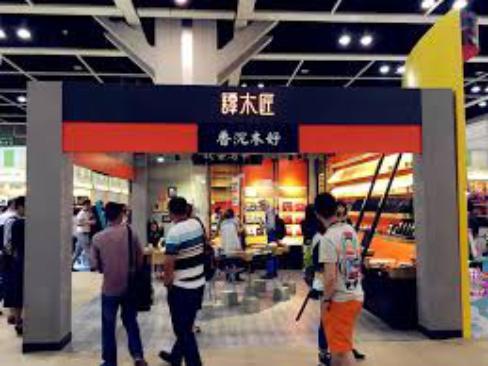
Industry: Necessities